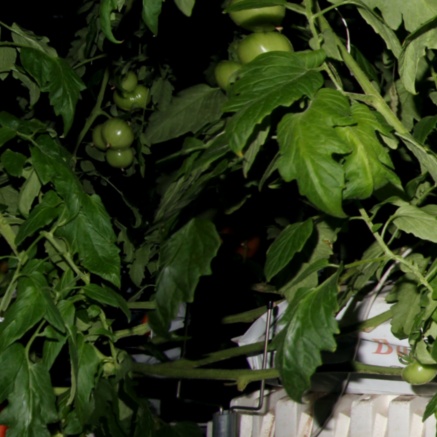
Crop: tomato